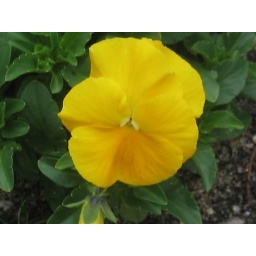
Zoom in of yellow wild flower